College Light Opera Company

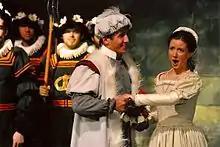
The Yeomen of the Guard

The vocal company consists of 32 members. All members are taken on an ensemble contract, with casting for principal roles taking place throughout season. CLOC is well known for its choral training and high standard of vocal performance.